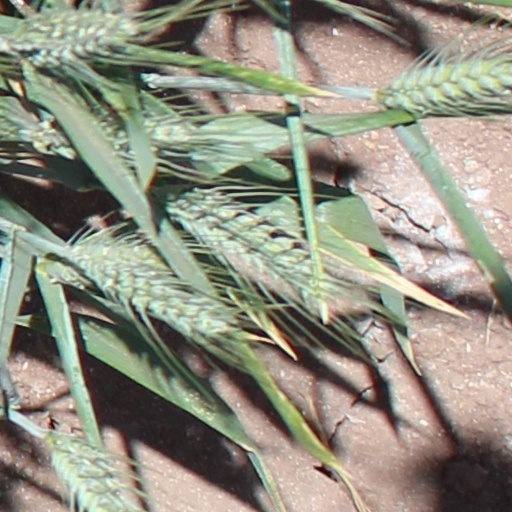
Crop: wheat